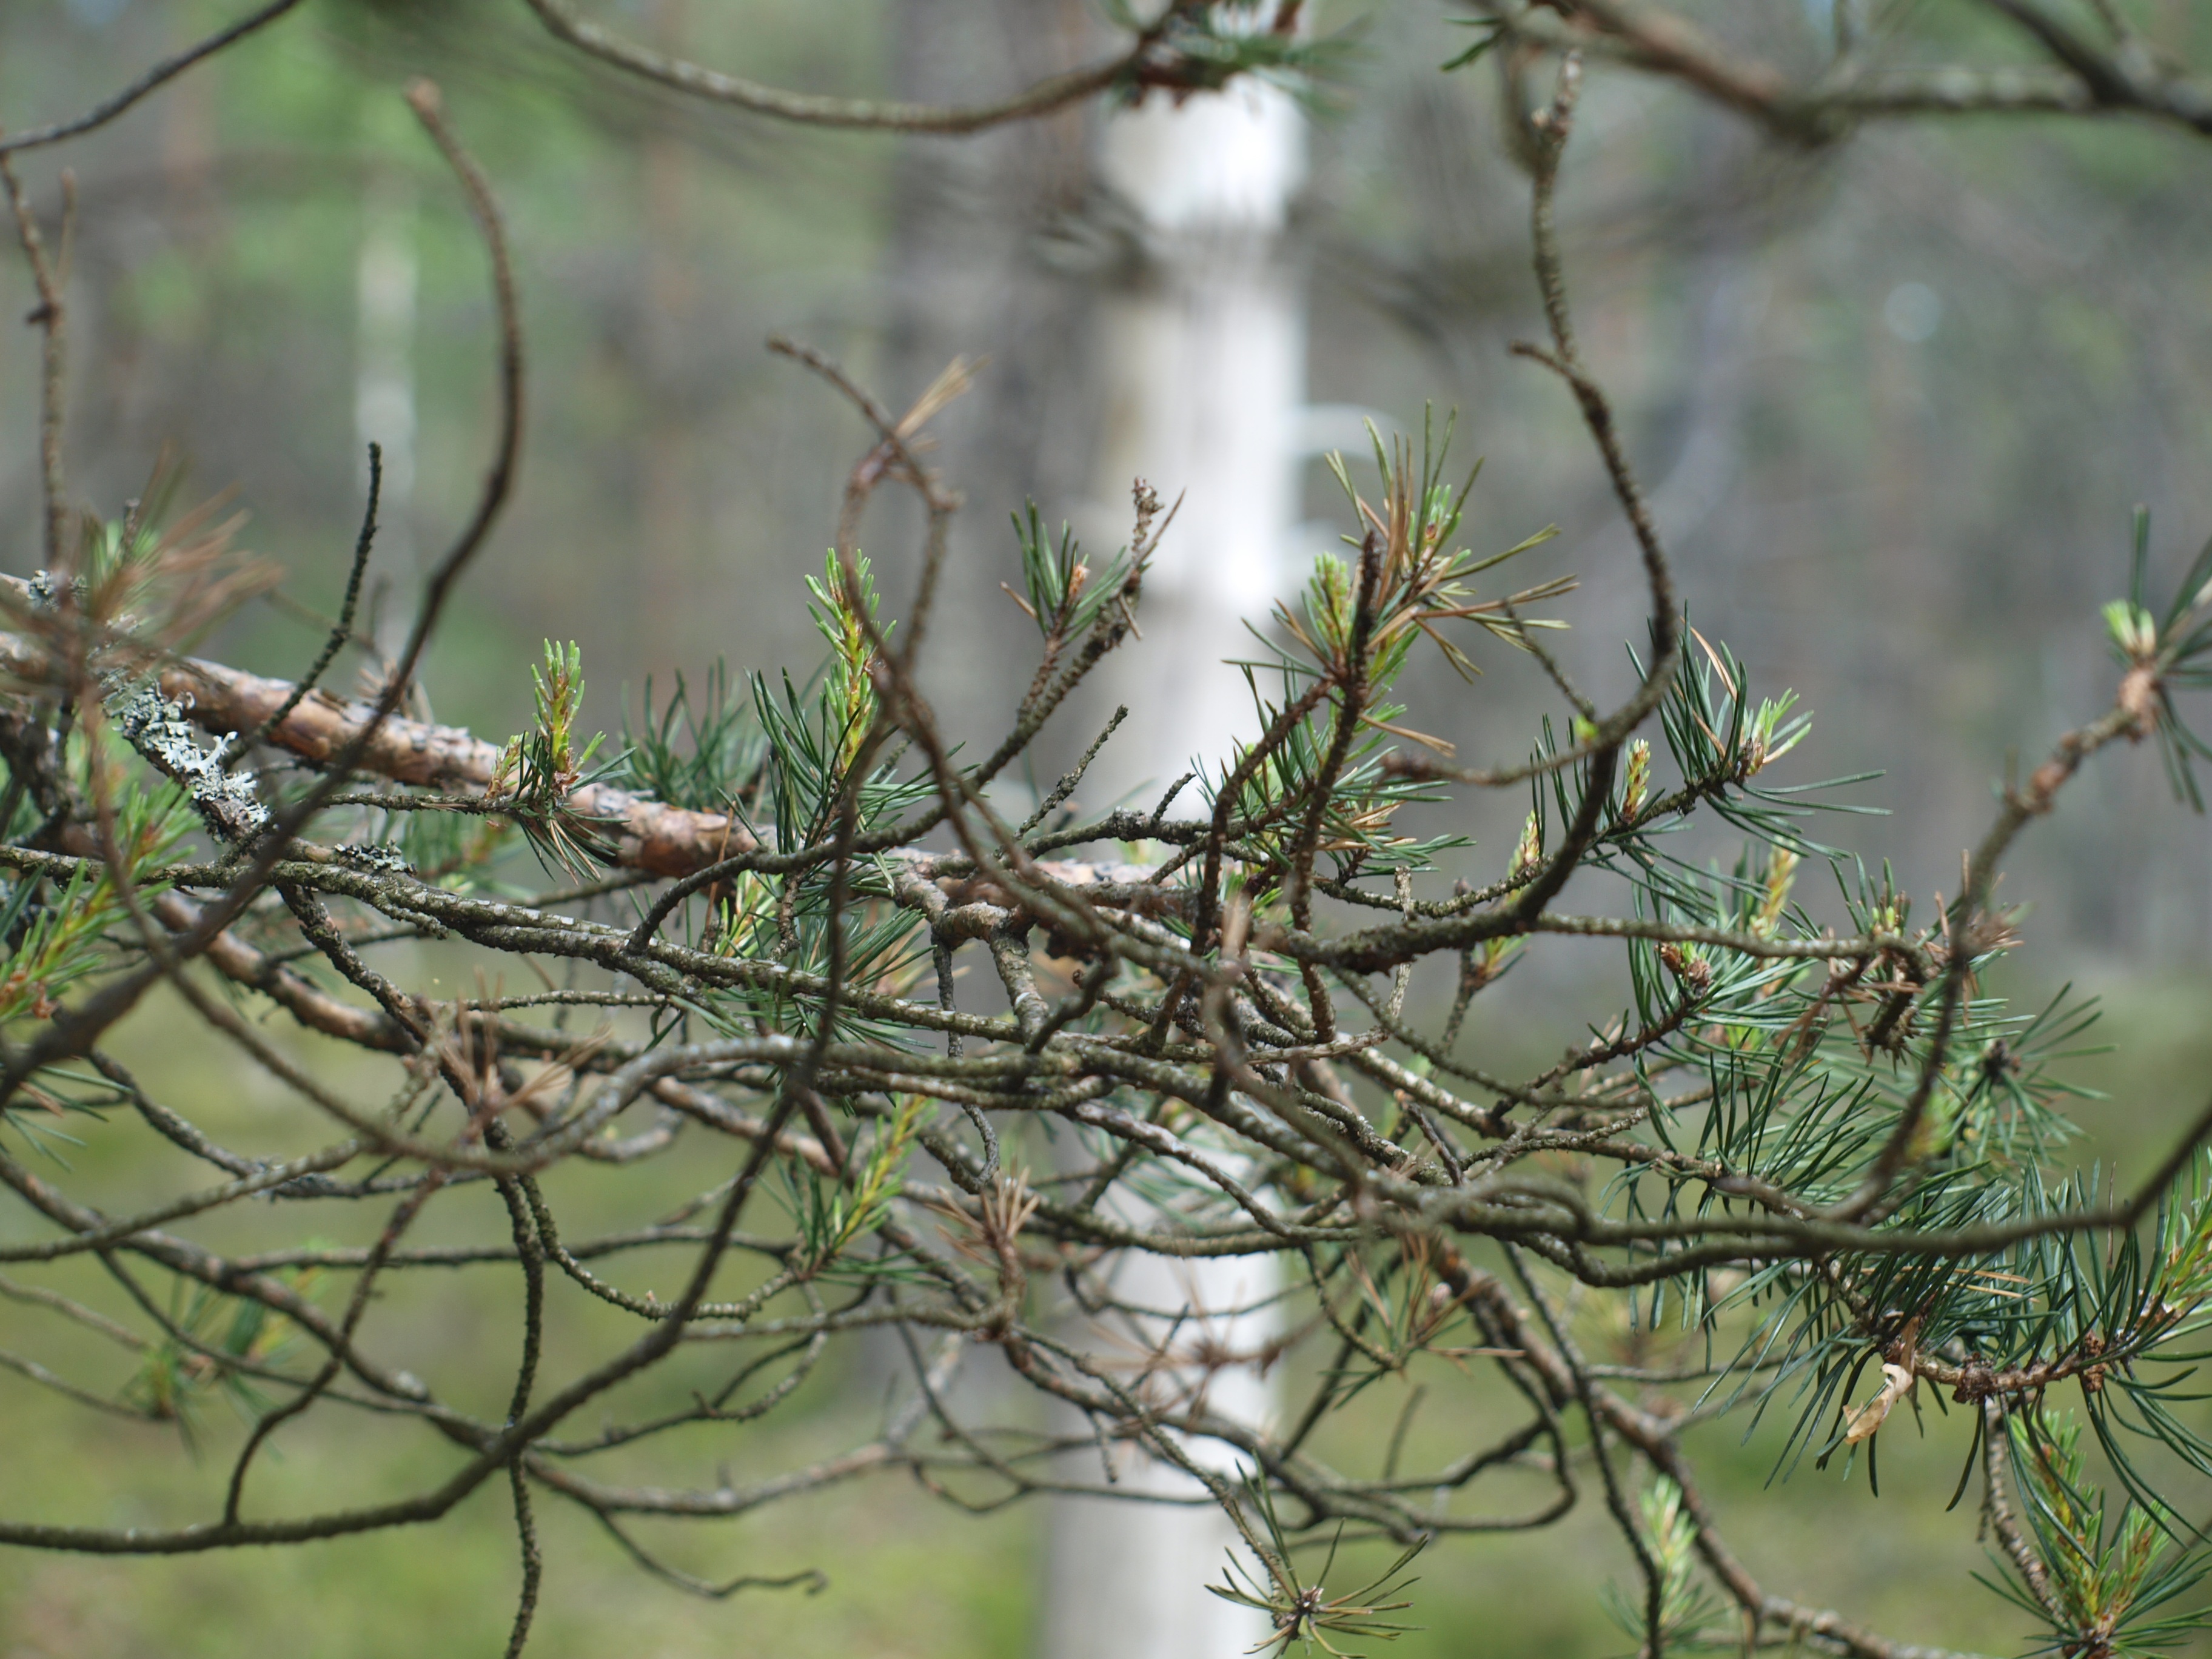
tree, forest, branch, plant, leaf, flower, wildlife, botany, flora, fauna, twig, branches, woody plant